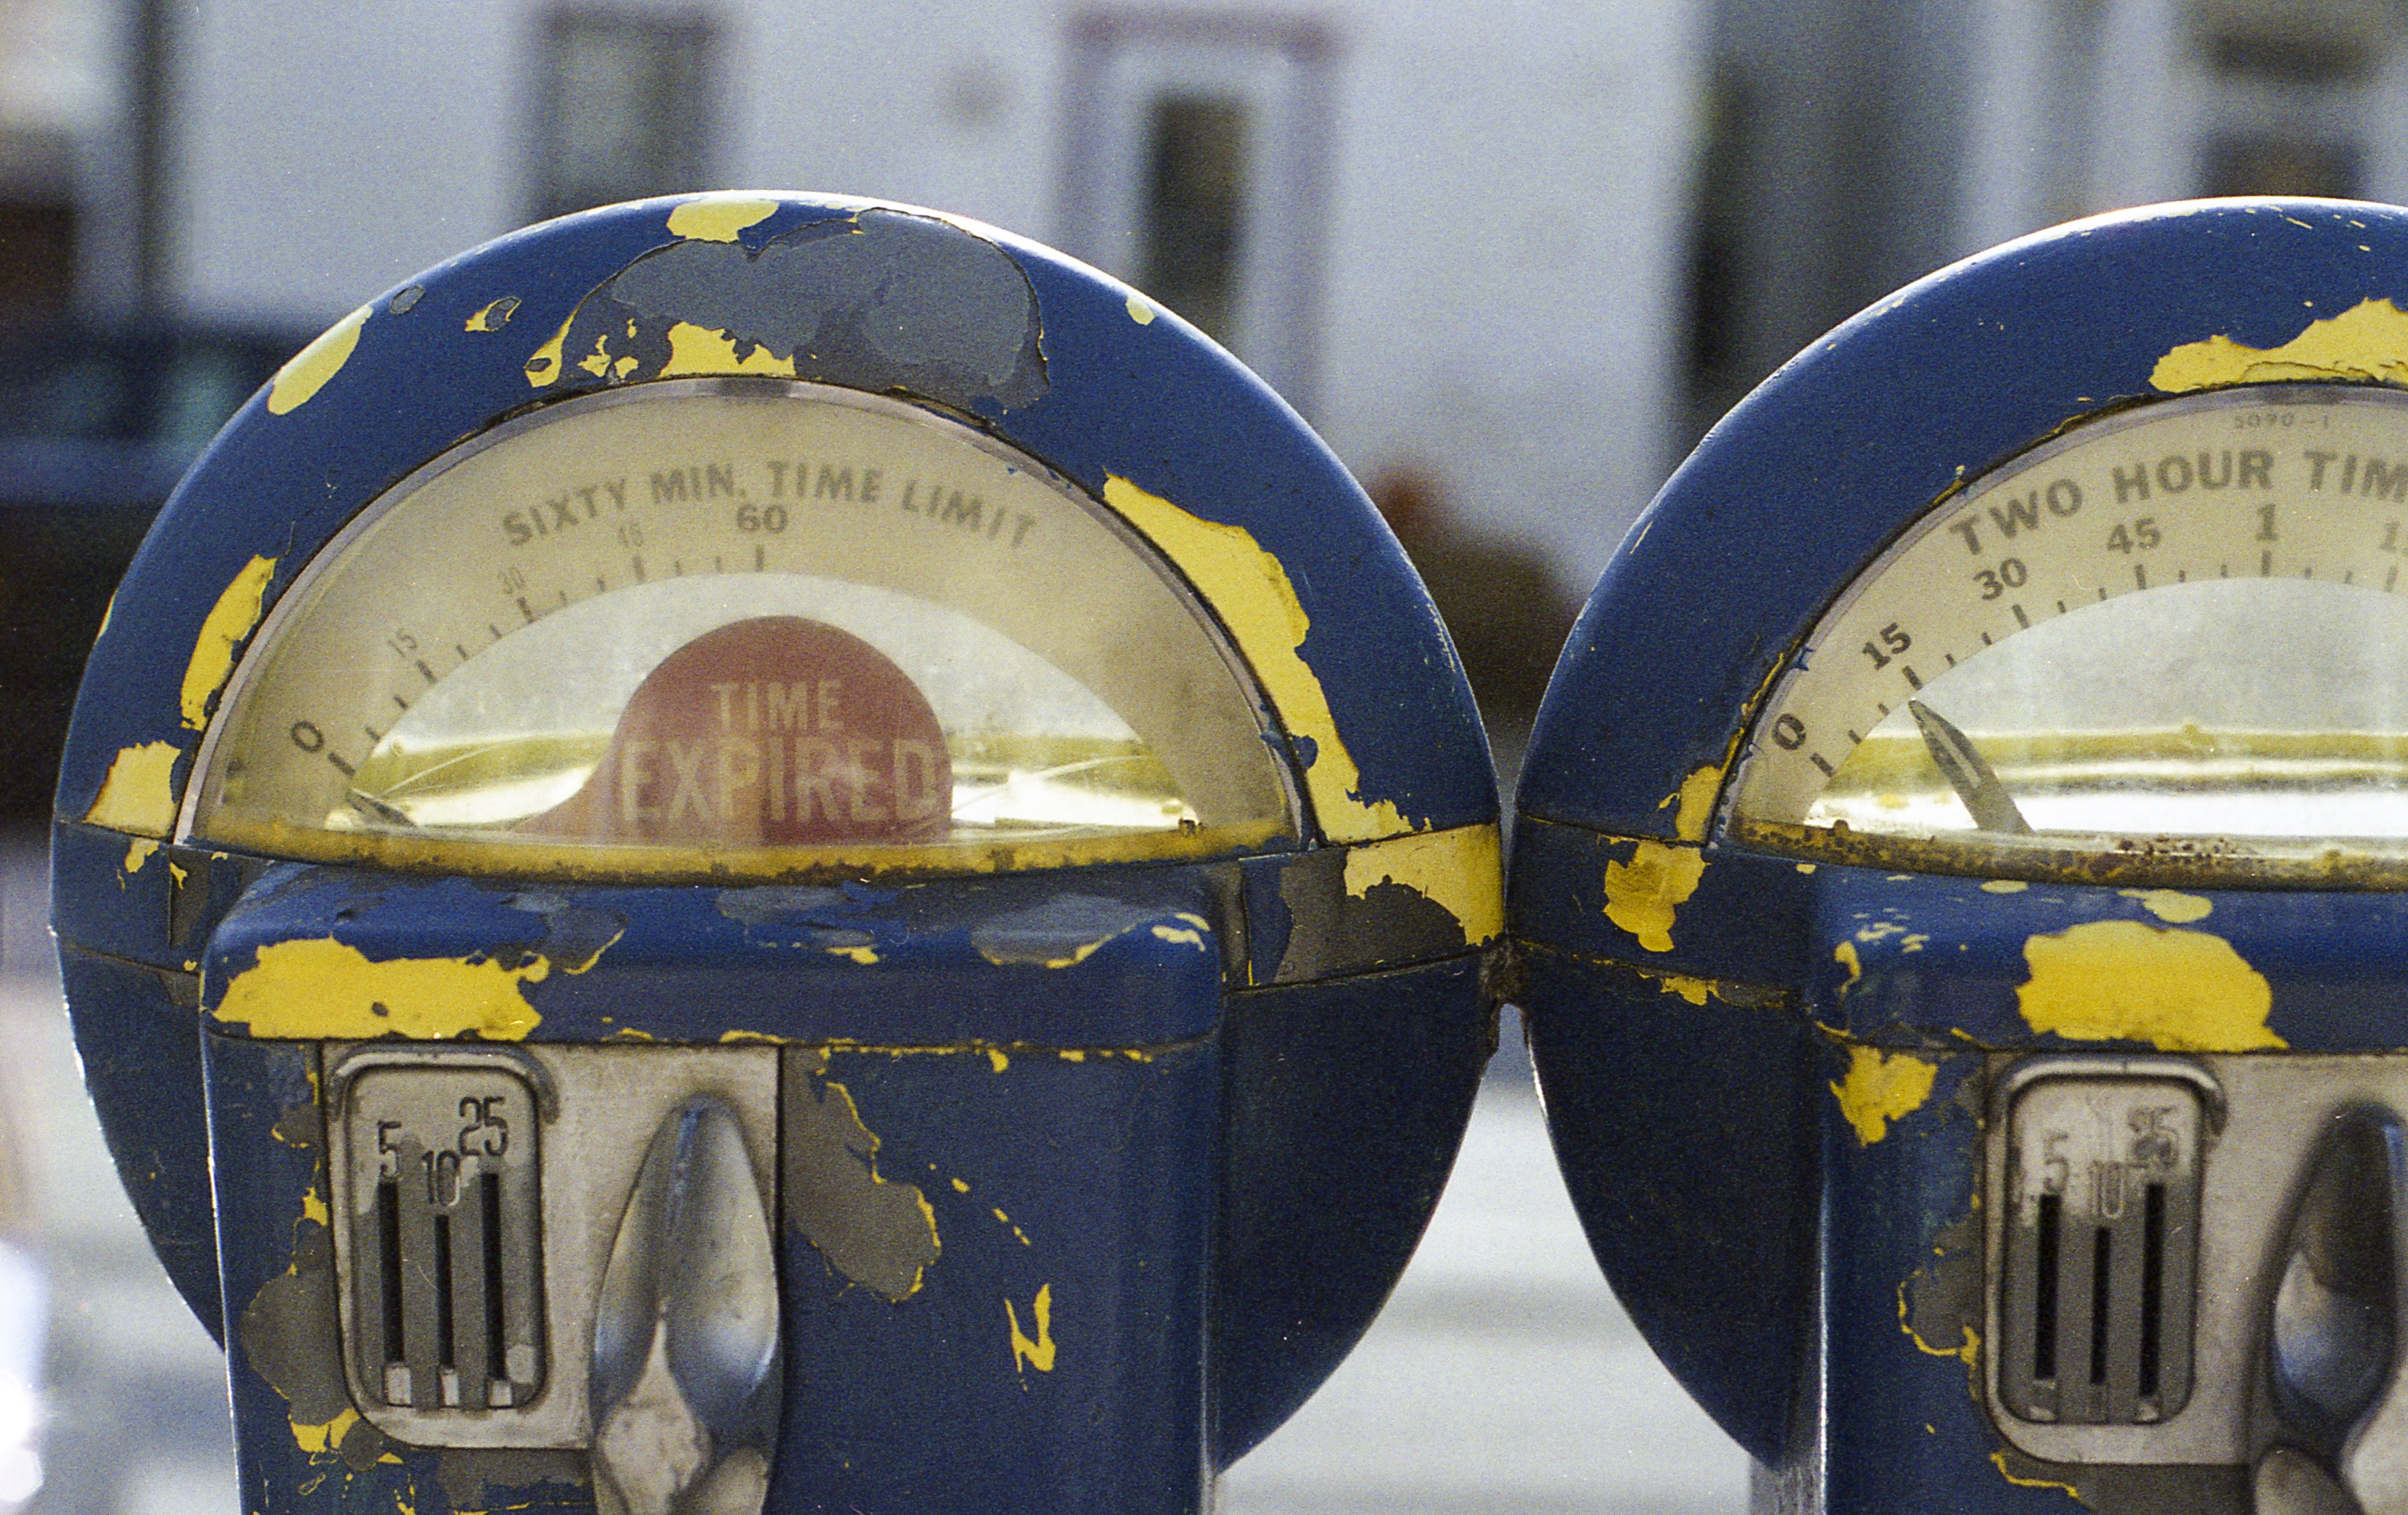
old, vehicle, blue, yellow, parking meter, expired